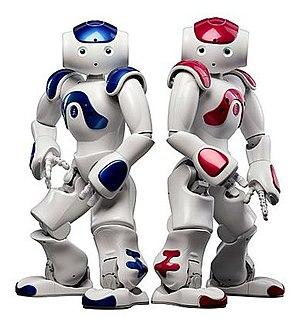
NAO Robot (bleu et rouge)
NAO est un robot humanoïde français, autonome et programmable, initialement développé par la société Aldebaran Robotics, une start-up française située à Paris, rachetée par le groupe japonais SoftBank Group en 2015 qui la renomme en SoftBank Robotics.